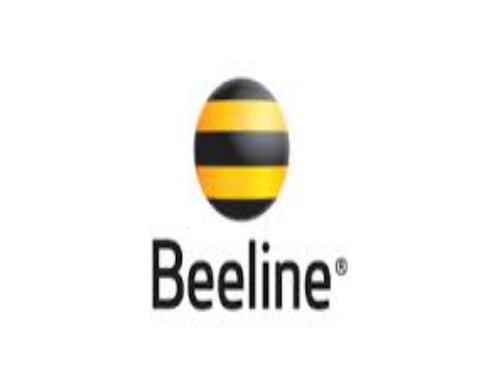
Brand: Beeline
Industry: Others